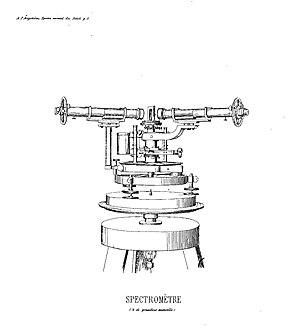
Le spectromètre est composé d'un goniomètre et d'un réseau. A gauche, la fente d'entrée de la lumière et le collimateur. Au centre le réseau. A droite, la lunette de visée de la lumière diffractée.
Anders Jonas Ångström est un astronome et physicien suédois. Il est l'un des fondateurs de la spectroscopie. Il doit sa notoriété pour avoir établi un catalogue des raies de Fraunhofer du Soleil dans lequel il mesure les longueurs d'onde avec une unité de longueur égale à 10⁻¹⁰ m, qui fut par la suite dénommée l'Ångström.